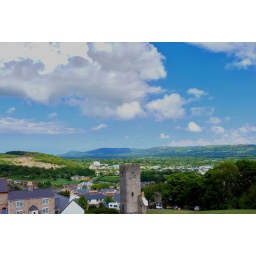
A view of Denbigh from the castle. You can see the tower of the destoryed church in the foreground